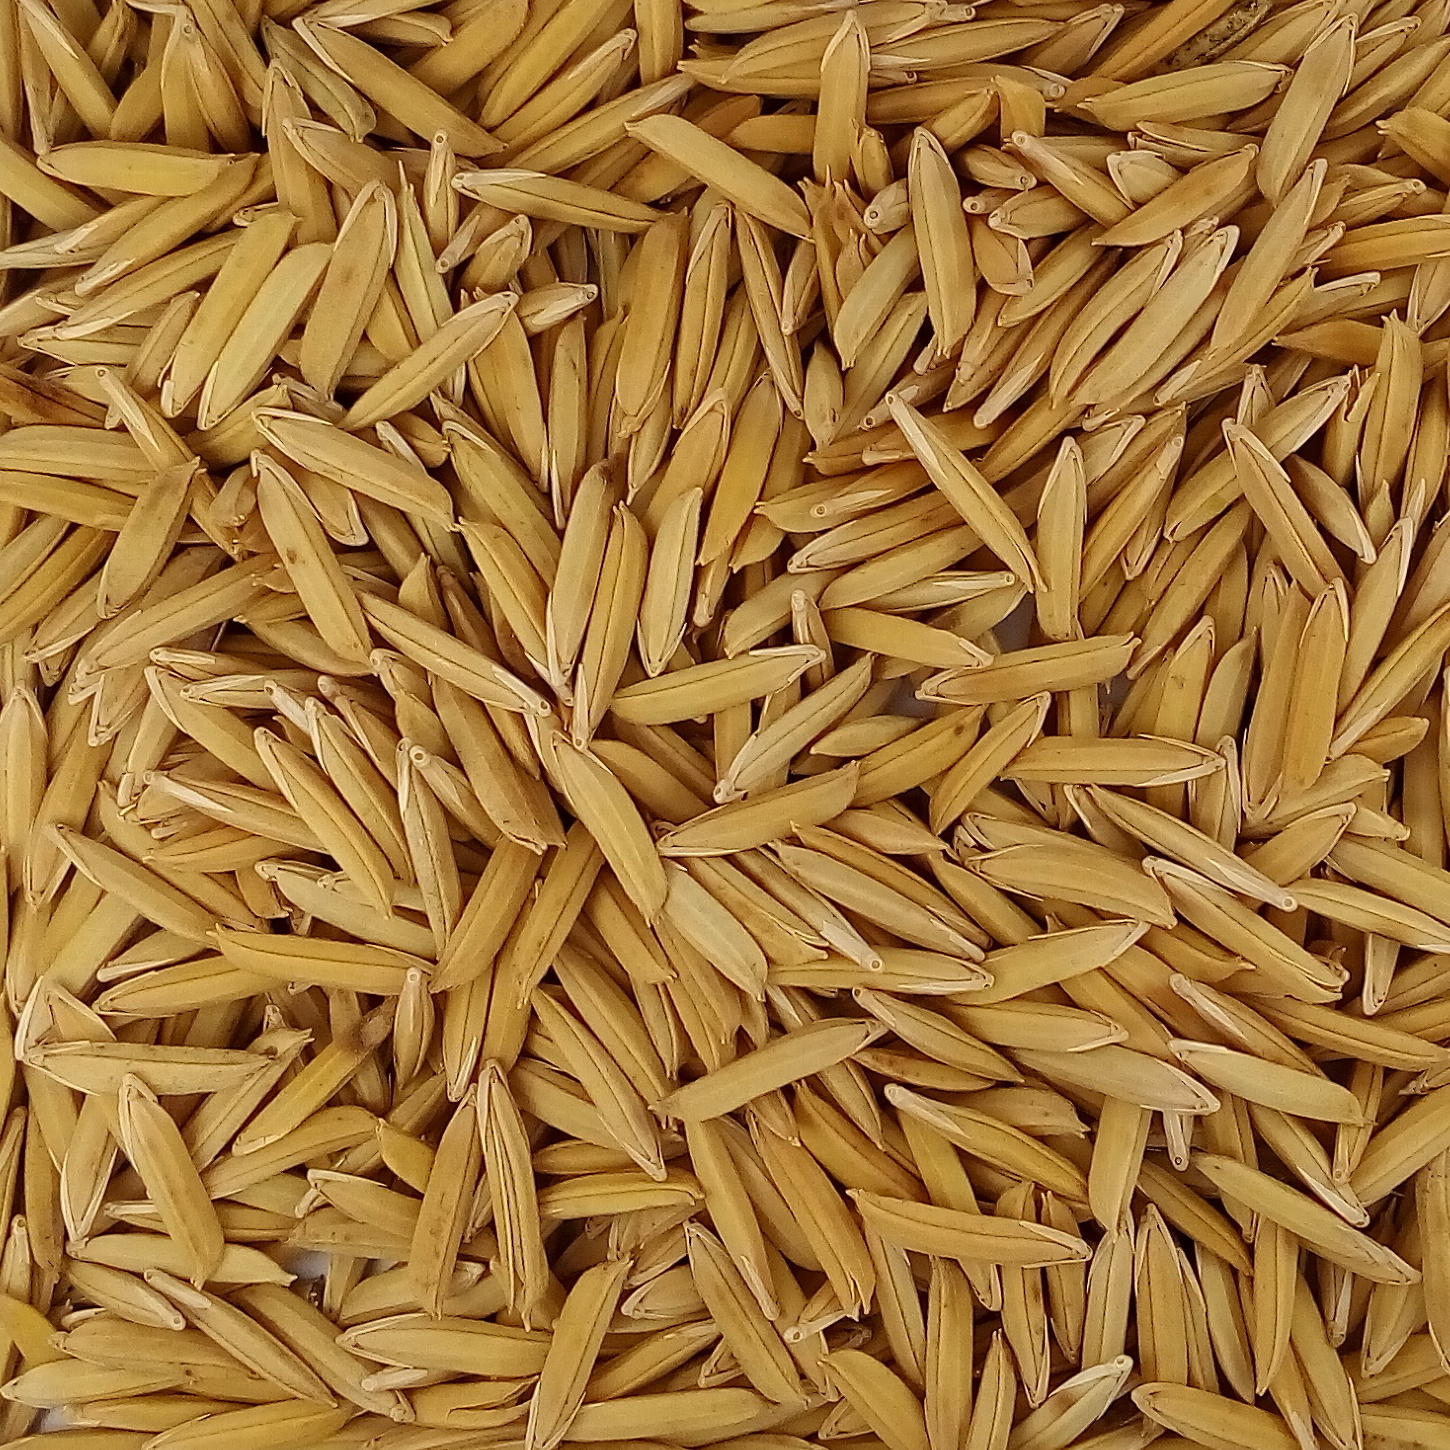
Rice seed variety: 1718